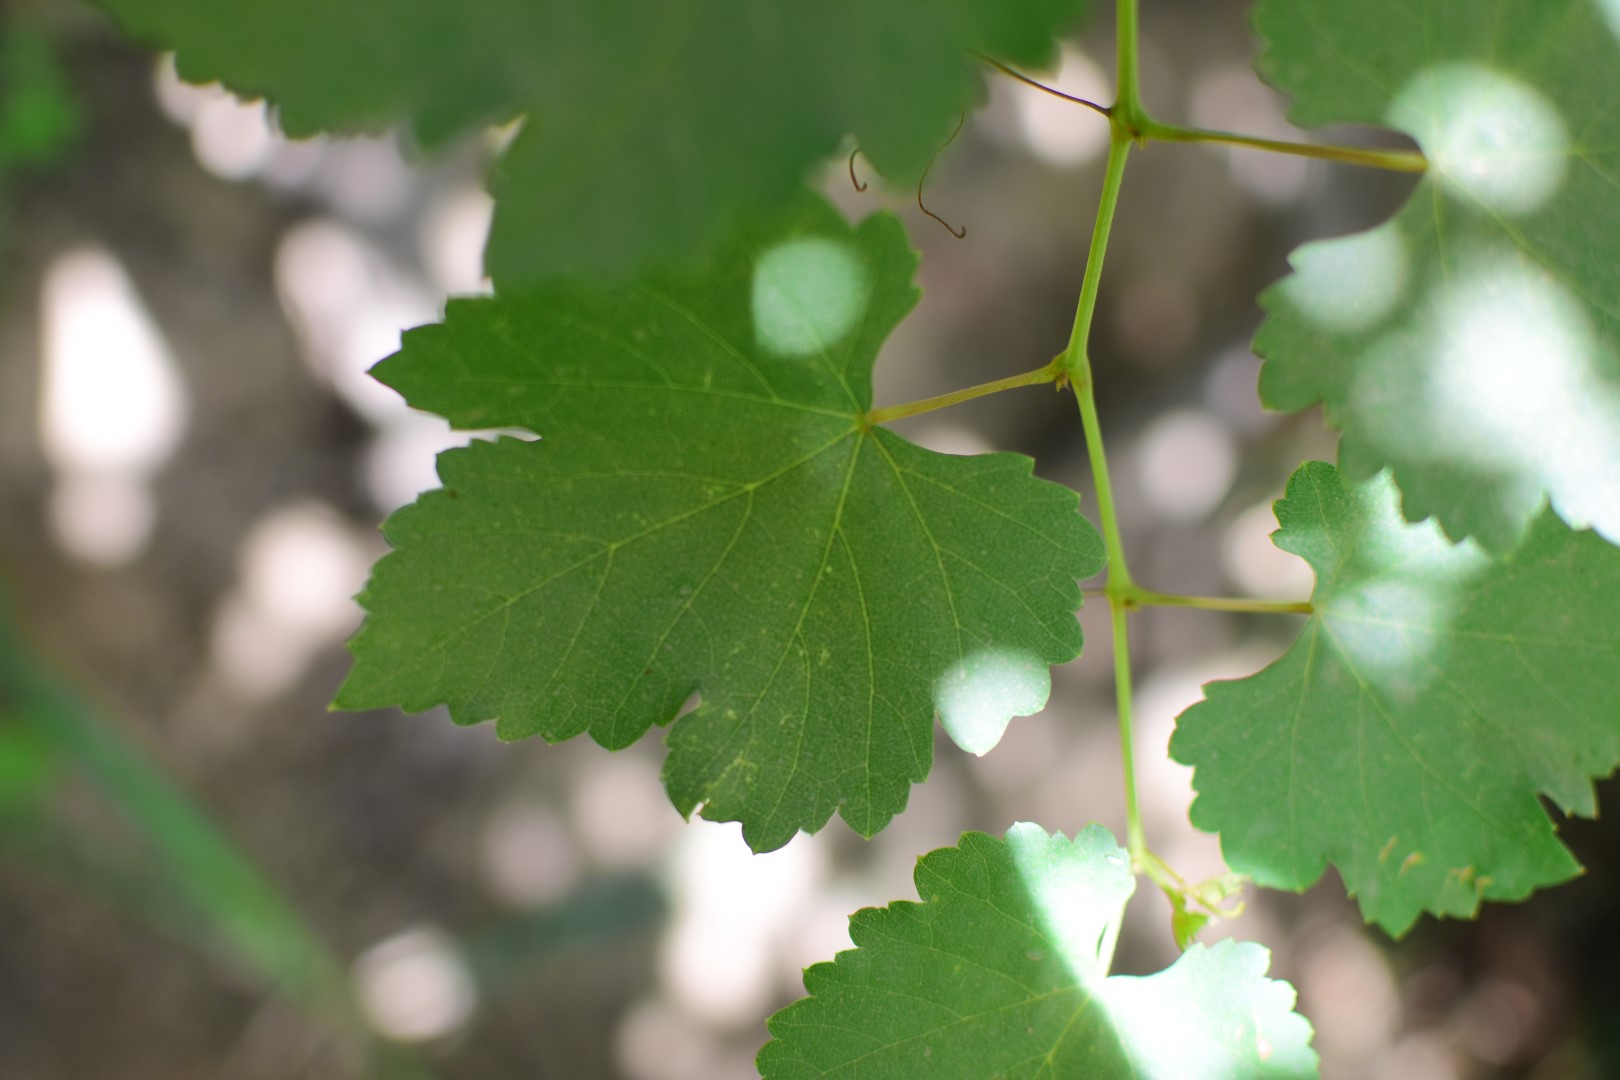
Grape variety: Frinsi